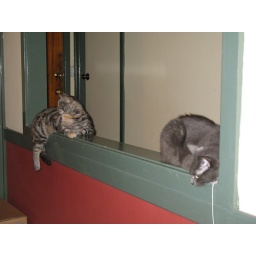
Shea and Heather sitting in the cutout above the stairs. Fairly common place to find a cat in this house!